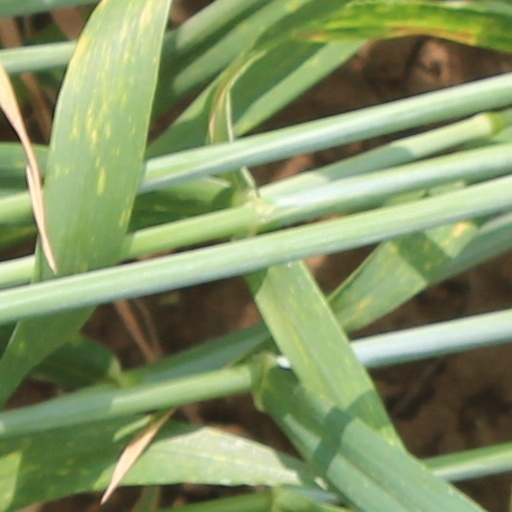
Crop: wheat